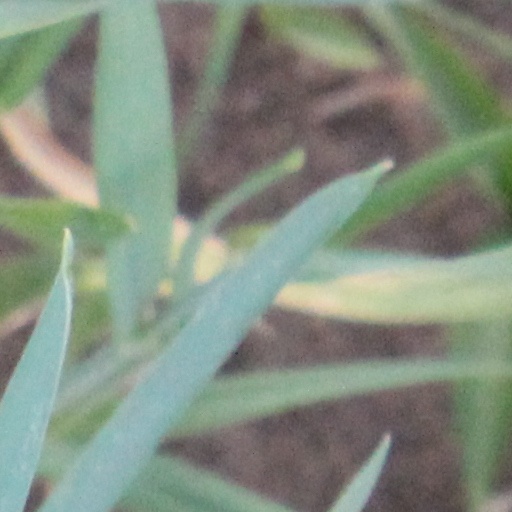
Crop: wheat